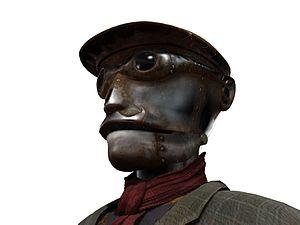
Capture d'écran du jeu vidéo Syberia (2002), développé et édité par Microïds. Oscar, l'automate conducteur de train, personnage secondaire qui accompagne l'héroïne Kate Walker pendant la plus grande partie du jeu.
Syberia est un jeu vidéo d'aventure en pointer-et-cliquer belgo-canadien réalisé par Benoît Sokal. Développé et édité par Microïds, il est sorti en 2002 sur PC, puis a été porté sur PlayStation 2 et Xbox en 2003, sur Nintendo DS en 2008 et sur Nintendo Switch en 2017. L'héroïne du jeu, Kate Walker, est une avocate américaine chargée de conclure le rachat de l'usine d'automates familiale des Voralberg dans le petit village alpin de Valadilène. Mais la révélation de l'existence d'un héritier potentiel, Hans Voralberg, qui a disparu en Europe de l'Est, contraint Kate à se lancer dans un voyage qui l'emmène toujours plus loin sur les traces de Hans et de ses automates de génie, à travers des lieux de plus en plus étranges. Syberia est un succès critique et commercial. Le jeu donne lieu à deux suites, Syberia II en 2004 et Syberia III en 2017.
Syberia II est un jeu vidéo d'aventure en pointer-et-cliquer sorti en 2004 pour PlayStation 2, PC et Xbox, puis porté sur Nintendo Switch en 2017. Édité par Anuman Interactive dans la collection Microïds, le jeu a été conçu par Benoit Sokal. Il s'agit de la suite directe du jeu Syberia sorti deux ans plus tôt. Elle relate la suite du voyage de Kate Walker, à présent en compagnie de Hans Voralberg, à la recherche de l'île légendaire de Syberia. Le jeu reçoit de la critique un accueil bon voire très bon, quoique moins enthousiaste que celui réservé à Syberia, et il est un succès commercial.